Glen Scotia distillery

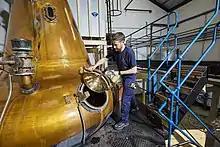
Glen Scotia Pot Still 2017

Glen Scotia has one wash still, with a capacity of 11,800 litres, and one spirit still with an 8,600 litre capacity. The copper pot stills are onion-shaped, with wide and short necks.